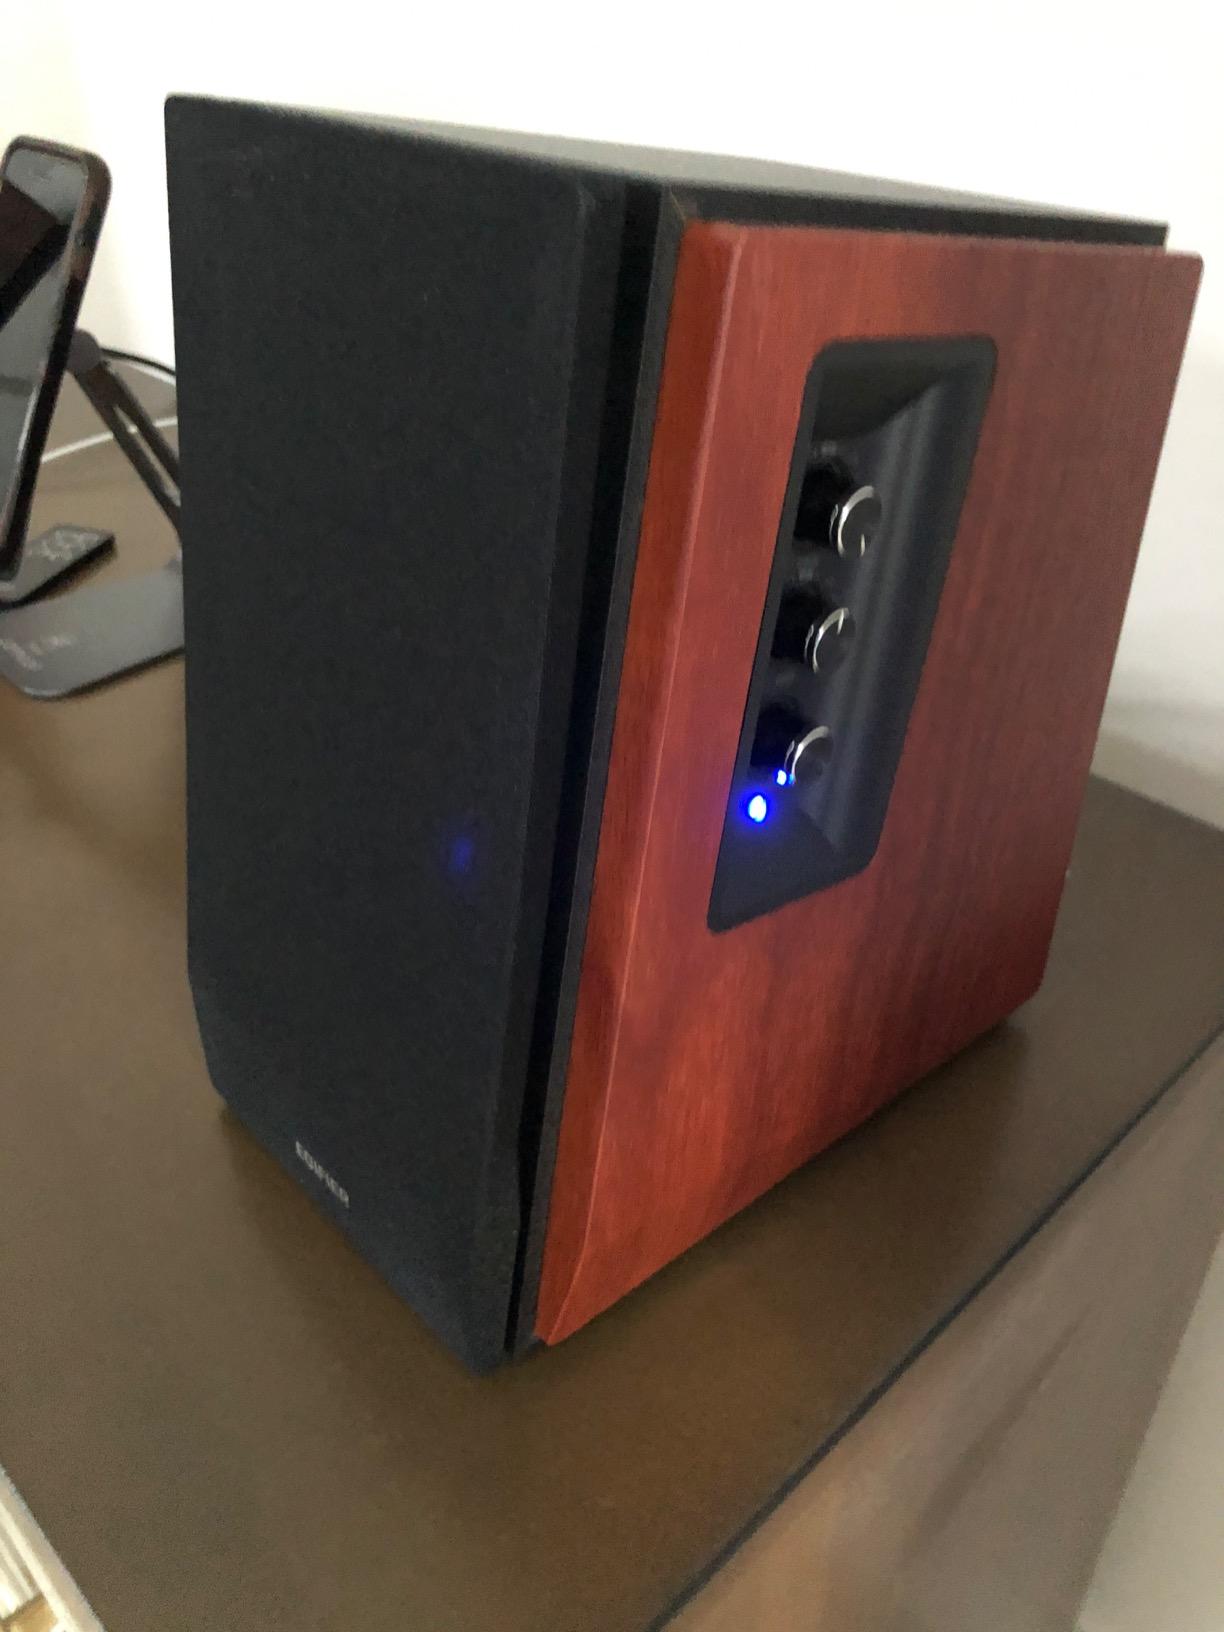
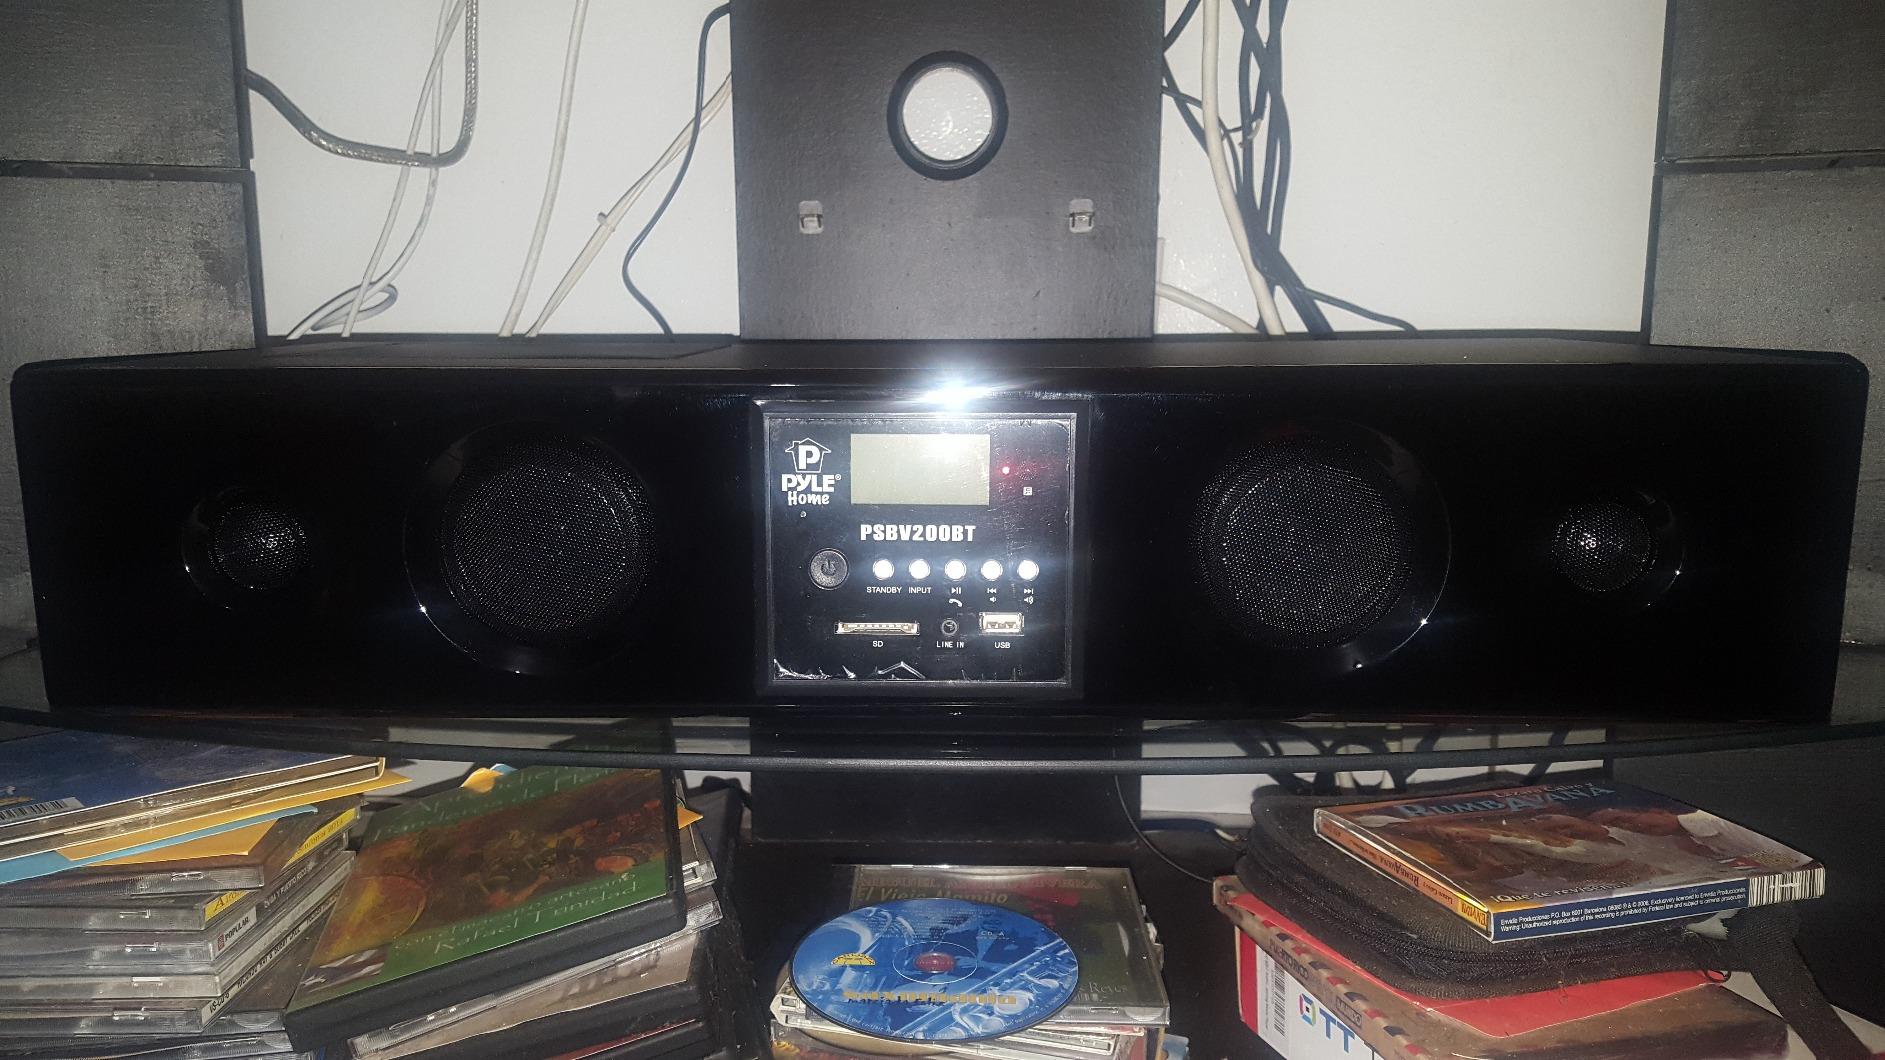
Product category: speaker
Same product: no